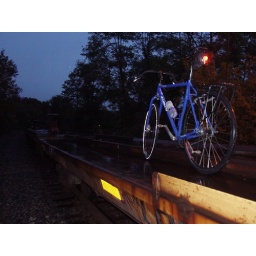
The train was stopped on the tracks, so I had to climb over on my way home from work.